India–Indonesia relations

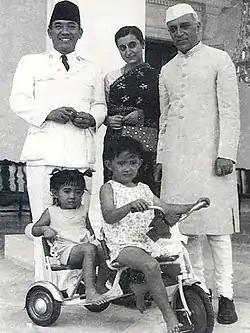
Sukarno and Jawaharlal Nehru, with Indira Gandhi, Megawati Sukarnoputri and Guntur Sukarnoputra. The relationship between India and Indonesia is warm and cordial since the beginning.

India and Indonesia established diplomatic relations on 16 April 1949. India recognized Indonesia's independence on 2 September 1946. Both countries are neighbours, India's Andaman and Nicobar Islands share a maritime border with Indonesia along the Andaman Sea.